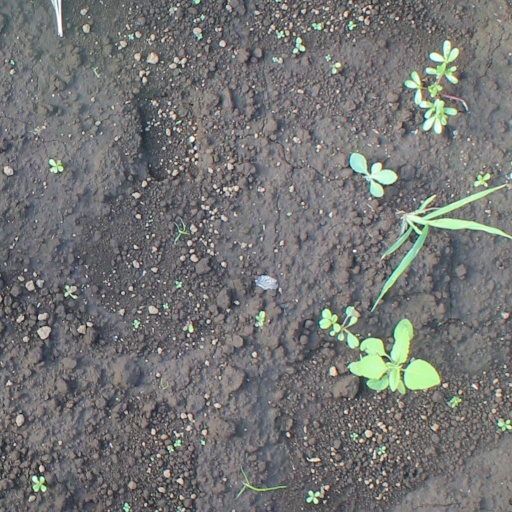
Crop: soybean